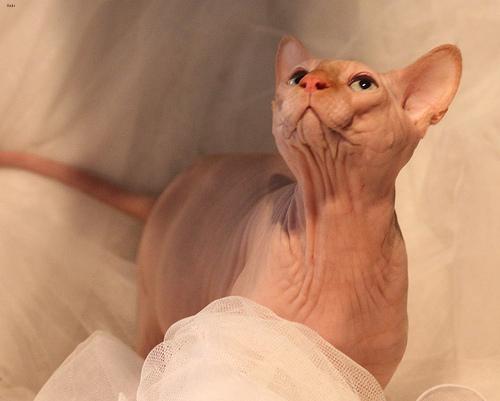
Breed: Sphynx